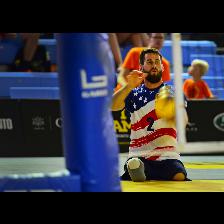
Label: Human